Alivardi Khan

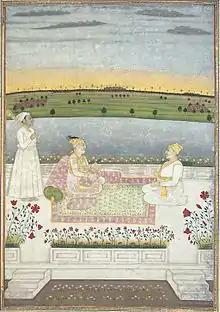
Alivardi Khan with a courtier, Murshidabad,

In 1728, Shuja-ud-Din promoted Muhammad Ali to "Faujdar" (General) of Rajmahal and entitled him as "Alivardi Khan". In 1733, he was assigned as the "Naib Nazim" (Deputy "Subahdar") of Bihar. A year later, he was titled "Shuja ul-Mulk" (Hero of the country), "Hassemm ud-Daula" (Sword of the state) and "Mahabat Jang" (Horror in War) and the rank of "Paach Hazari Mansabdar" (The rank holder of 5000) by Nawab Shuja ud-Din and returned to Azimabad.